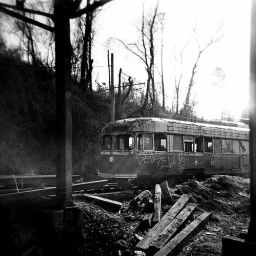
Abandoned SEPTA street car on Falls Road in Baltimore.